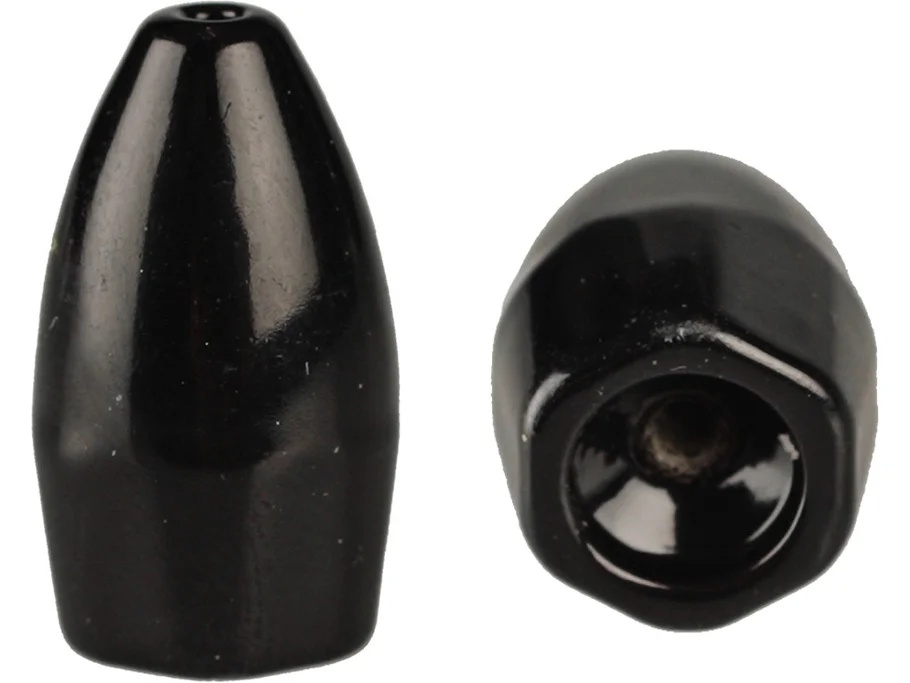
Strike King Tour Grade Tungsten Weights Matte Black 1/8oz
Overview Offering the performance Bassmaster Elite Series veteran pros, Kevin Van Dam and Shaw Grigsby need to compete at the highest levels of professional bass fishing, Strike King has released their Tour Grade Tungsten Weights. Featuring durable finishes in a variety of colors to better match up with your bait selection, the Strike King Tour Grade Weights are also insert-free, and won't fray your line. The higher density of tungsten allows the weights to be much smaller and more compact, so it is less obtrusive to your lure and presentation, and can also slip through cover more easily. Tungsten is also much harder than other alternative materials, meaning you can detect strikes and feel the bottom much easier as well. 4pk - 1/8oz, 3/16oz 3pk - 1/4oz, 5/16oz, 3/8oz 2pk - 1/2oz 1pk - 3/4oz, 1oz, 1-1/4oz
Brand: tackletech
Category: Sporting Goods > Outdoor Recreation > Fishing > Fishing Tackle > Fishing Sinkers